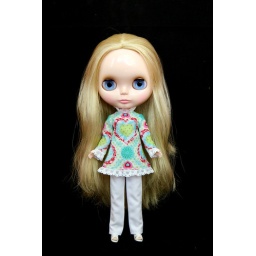
Jenna in green hearts dress